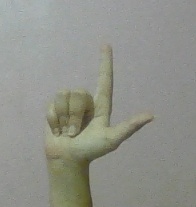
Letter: laam